František Smolík

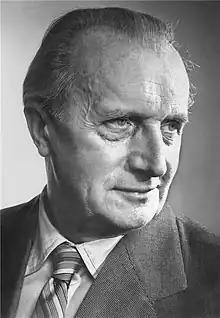

František Smolík (23 January 1891 – 26 January 1972) was a Czechoslovak film actor. He appeared in more than 75 films between 1920 and 1968.